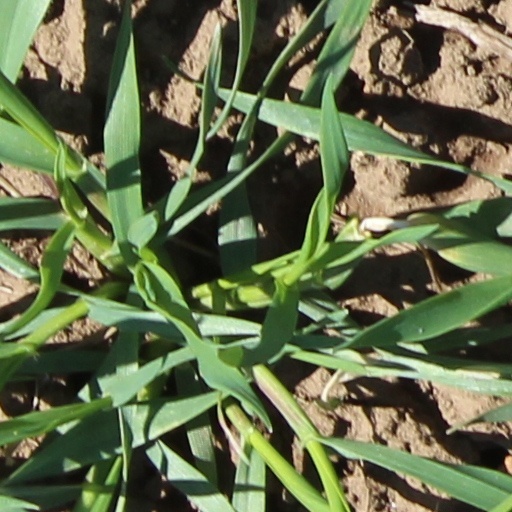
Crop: wheat